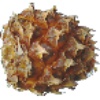
Label: Pineapple Mini 1